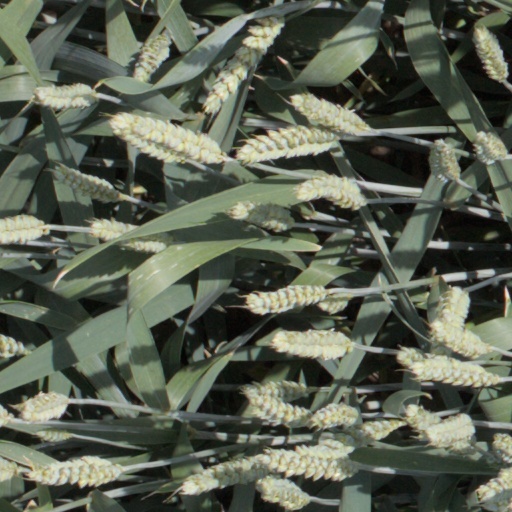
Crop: wheat